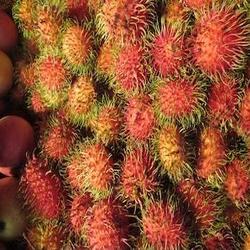
Label: Rambutan